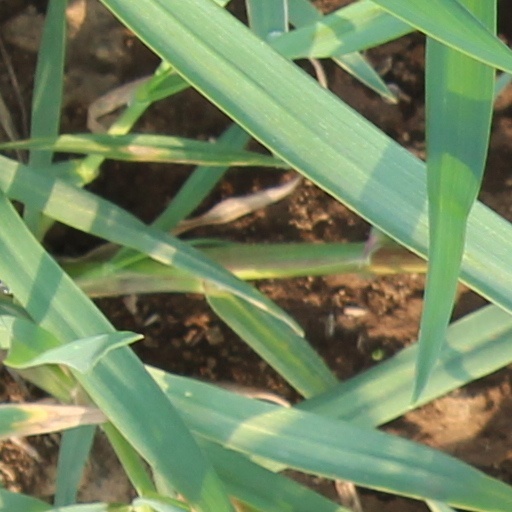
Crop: wheat